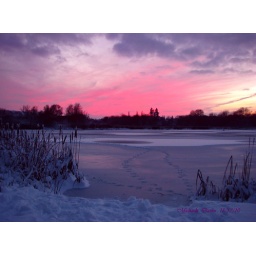
On the way back to the car a nice pink glow over the resevoir. ;-)